Sopronbánfalva

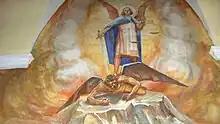
Saint Michael the Archangel triumphs over Satan

The monastery in Sopronbánfalva is today a hotel, resting on medieval foundations, located in the southwestern part of Sopron, in Sopronbánfalva. The forest-covered Sopron Mountains and the Heroes' Cemetery of Sopronbánfalva lie in the immediate vicinity of the monastery.